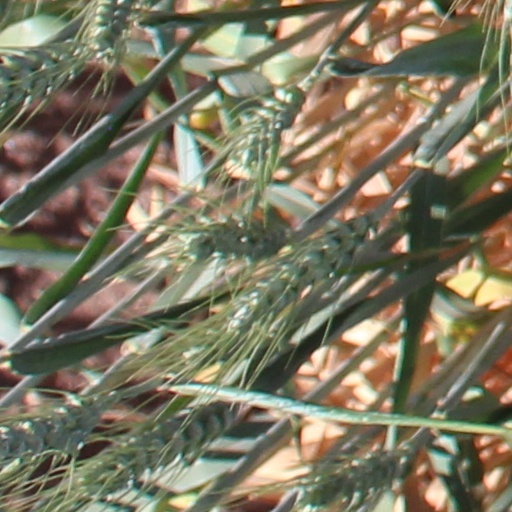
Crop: wheat